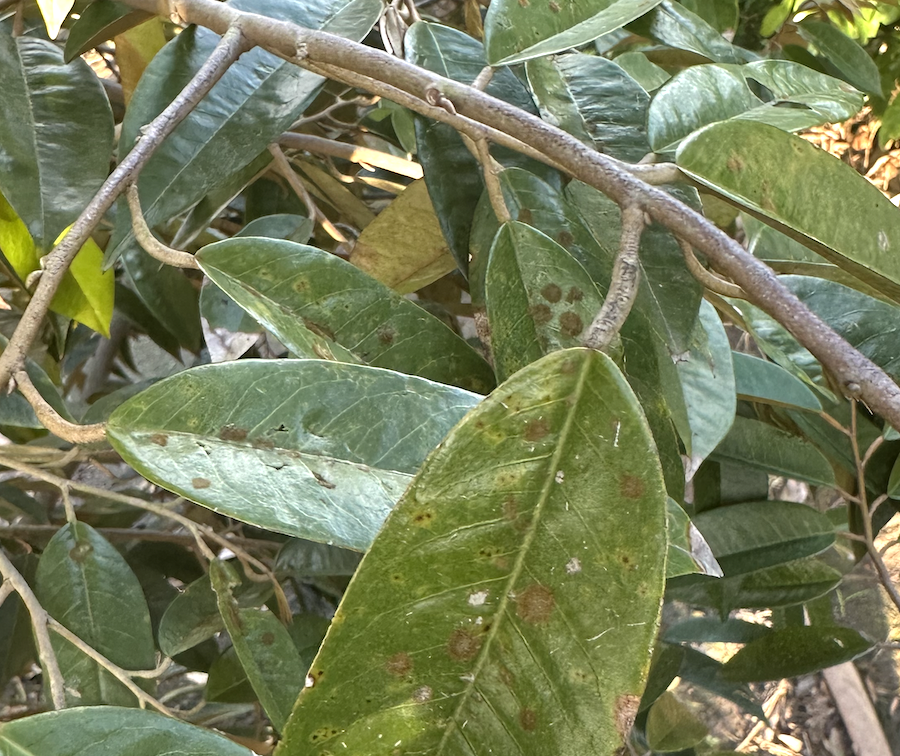
Label: stem_blight